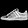
Label: Sneaker